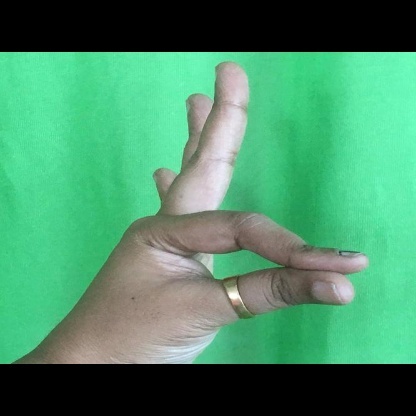
Mudra: Hamsasyam